Vargas era

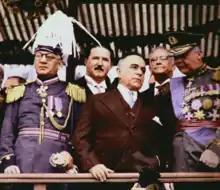
Vargas "(center)" at a commemoration of the 50th anniversary of the Proclamation of the Republic, 15 November 1939

Vargas copied fascist tactics, and shared fascism's rejection of liberal capitalism. He abandoned the provisional government (1930–34) characterized by social reform that appeared to favor the left wing of his revolutionary coalition, the "tenentes".